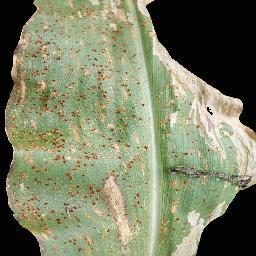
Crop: corn
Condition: (maize)_common_rust